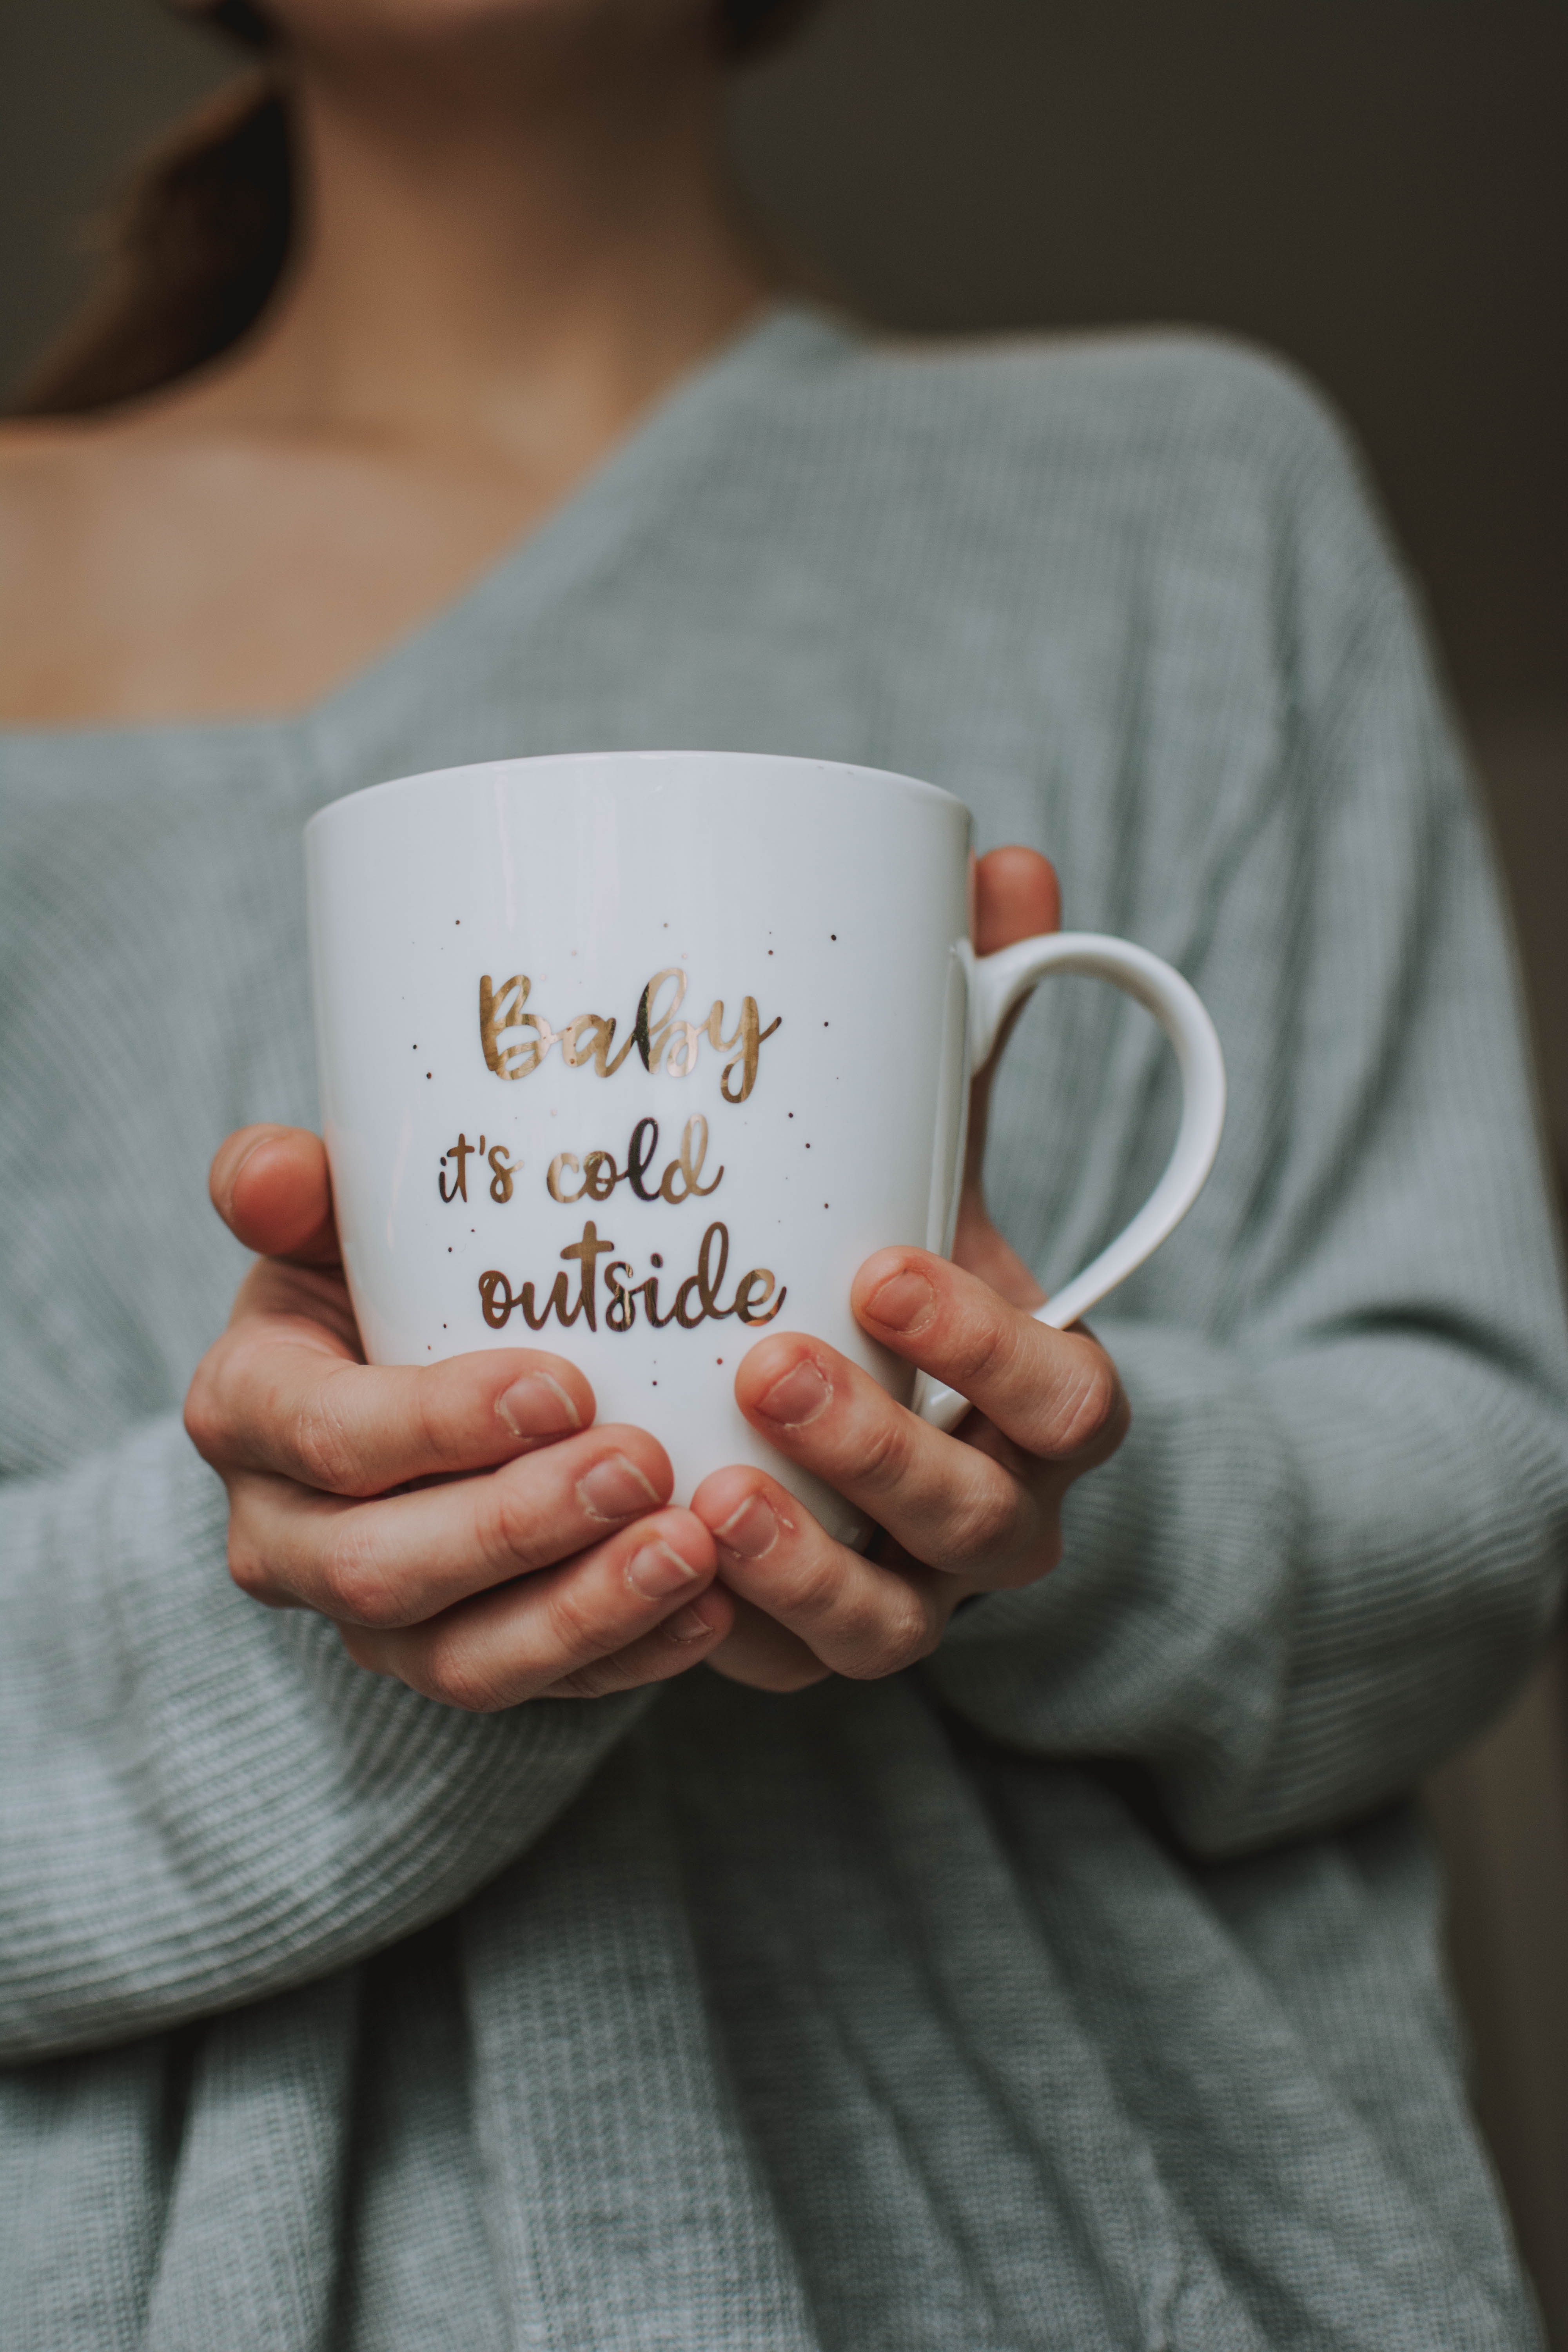
cup, coffee cup, mug, drinkware, teacup, tableware, hand, saucer, font, serveware, finger